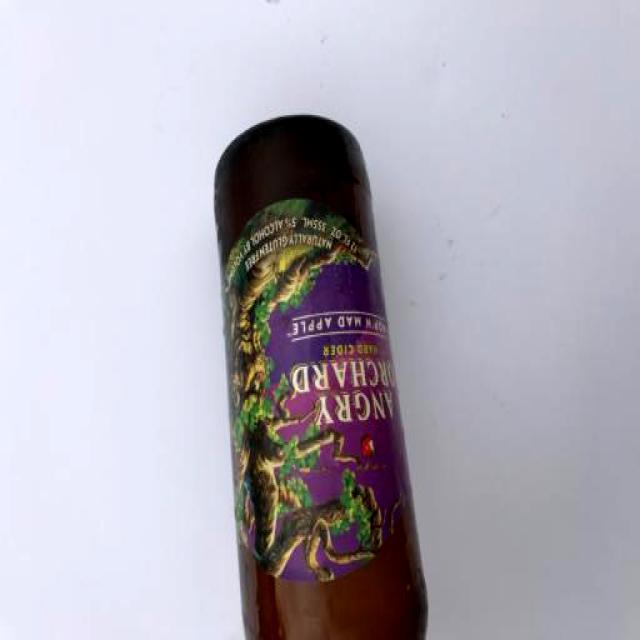
Label: Glass